Biltmore Estate

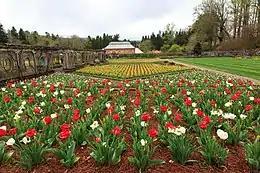
Part of the gardens

The principal rooms of the house are located on the ground floor. To the right of the marbled Entrance Hall, the octagonal sunken Winter Garden is surrounded by stone archways with a ceiling of architecturally sculptured wood and multifaceted glass. The centerpiece is a marble and bronze fountain sculpture titled "Boy Stealing Geese", created by Karl Bitter. On the walls just outside the Winter Garden are copies of the Parthenon frieze. The Banquet Hall is the largest room in the house, measuring , with a high barrel-vaulted ceiling. The table can seat 64 guests and is surrounded by rare Flemish tapestries and a triple fireplace that spans one end of the hall. On the opposite end of the hall is an organ gallery that houses a 1916 Skinner pipe organ. Left unfinished with bare brick walls, the Music Room was not completed and opened to the public until 1976. It showcases a mantel designed by Hunt, and a print of the large engraving by Albrecht Dürer called the "Triumphal Arch", commissioned by Holy Roman Emperor Maximilian I. The mantel had been stored in the stable for over 80 years.